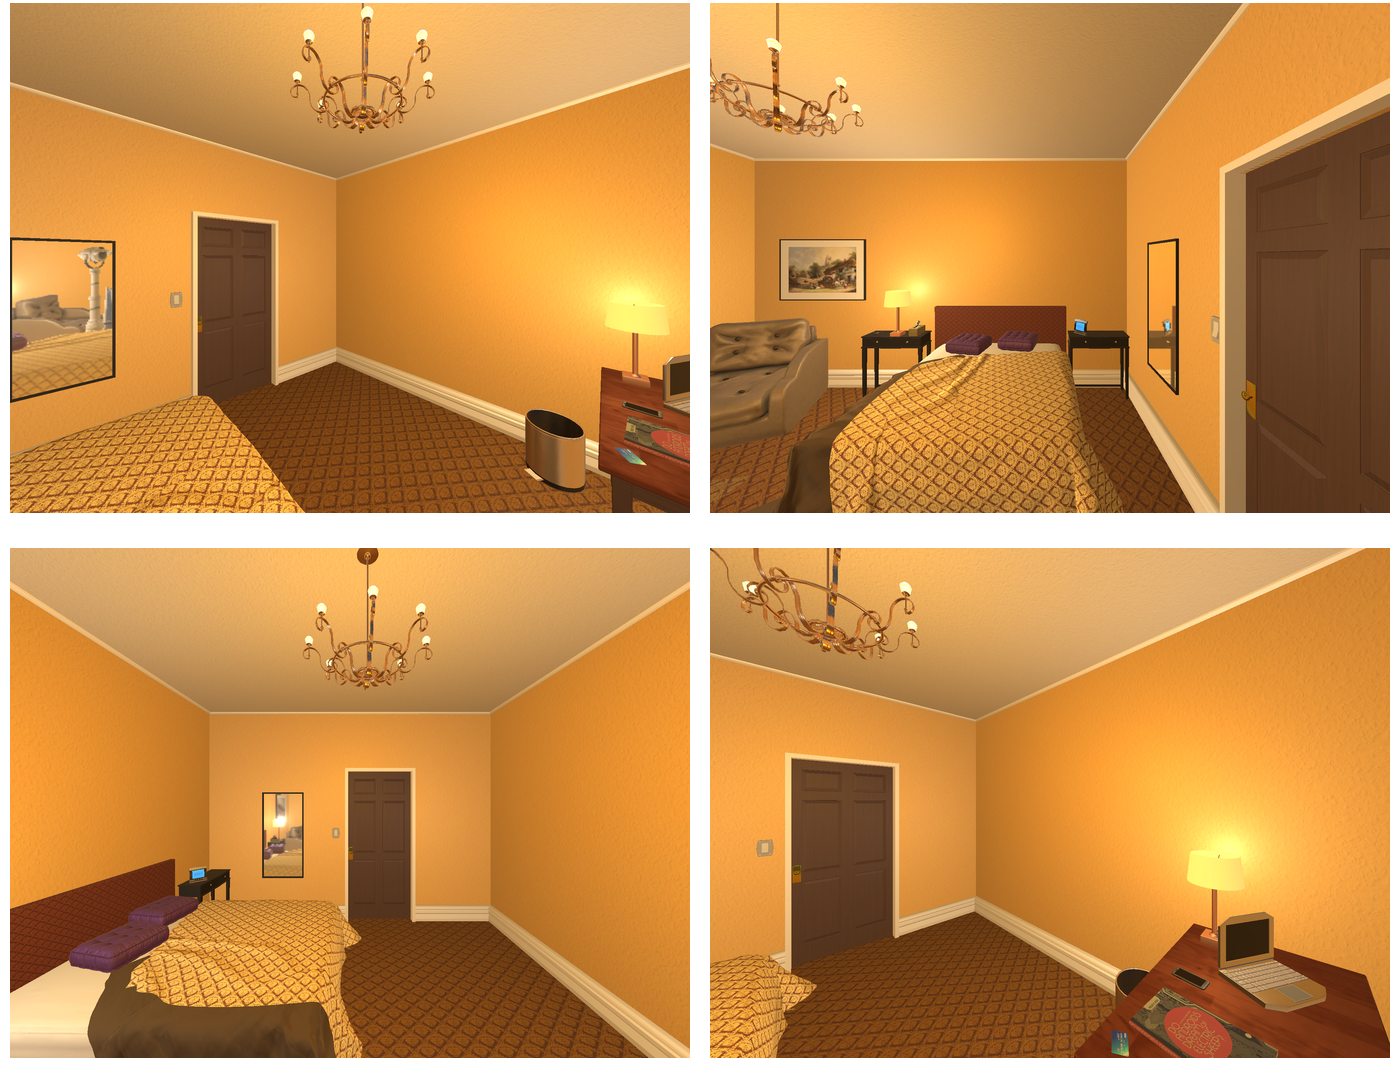Task instruction: Turn on the ceiling light.
Answer: {"task_instruction": "Turn on the ceiling light.", "nodes": ["light switch", "ceiling light"], "edges": [{"functional_relationship": "control", "object1": "light switch", "object2": "ceiling light", "spatial_relations": ["in_front_of", "lower_than", "left_of"], "is_touching": false}], "action_type": "press", "function_type": "device_control"}